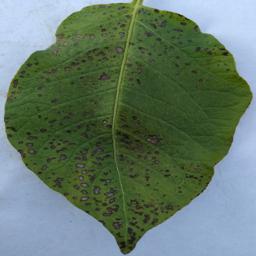
Etiqueta: Tizon_Temprano